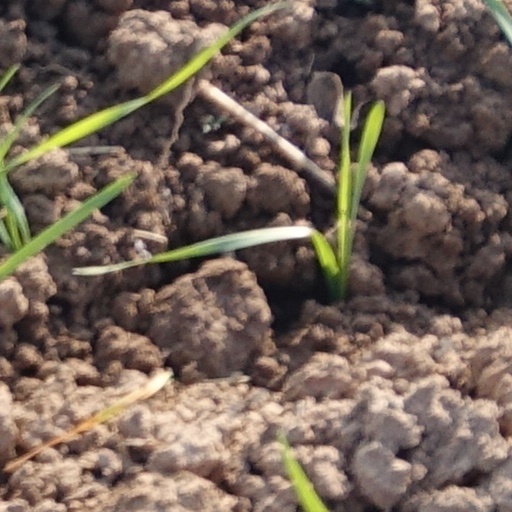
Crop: wheat